Polykastro

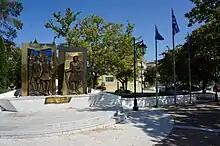
Macedonian Struggle monument

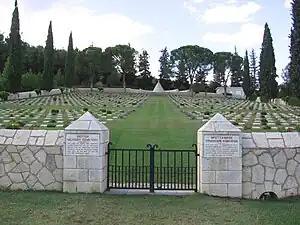
WWI British Military Cemetery near Polykastro (Doiran Memorial)

The area is inhabited since the Neolithic Era. There are two settlements from that era: in Axiochorion (Amydon) and in Limnotopos (Carabia). In the Bronze Age, 3500 to 3000 BC, Paeonians moved into the area. In Axiochorion was the capital of Paeonia, Amydon. Paeonians from Amydon took part in the Trojan War as Trojan allies, with King Pyraechmes and Asteropaeus. King Pelegon was the one who led Paeonians from the northern valley of the Axios river to the southern valley, now called Amphaxitis. Paeonians also, founded the town Chaetae in Tsaousitsa, near Pontoiraklia. In the 19th century BC, there was an invasion from the east. The invaders were Pelasgians, later known as Crestonians, as they inhabited Krestonia, east of Amphaxitis. In the 12th century BC Phrygians came in the area. Amydon became the first place of iron treatment in Southeast Europe. Phrygians founded the town Baerus or Vairos near the village Kastro. In the 5th century B.C. Macedonians conquered Amphaxitis and by that time, the Area of Polykastro followed the rest of Greece.